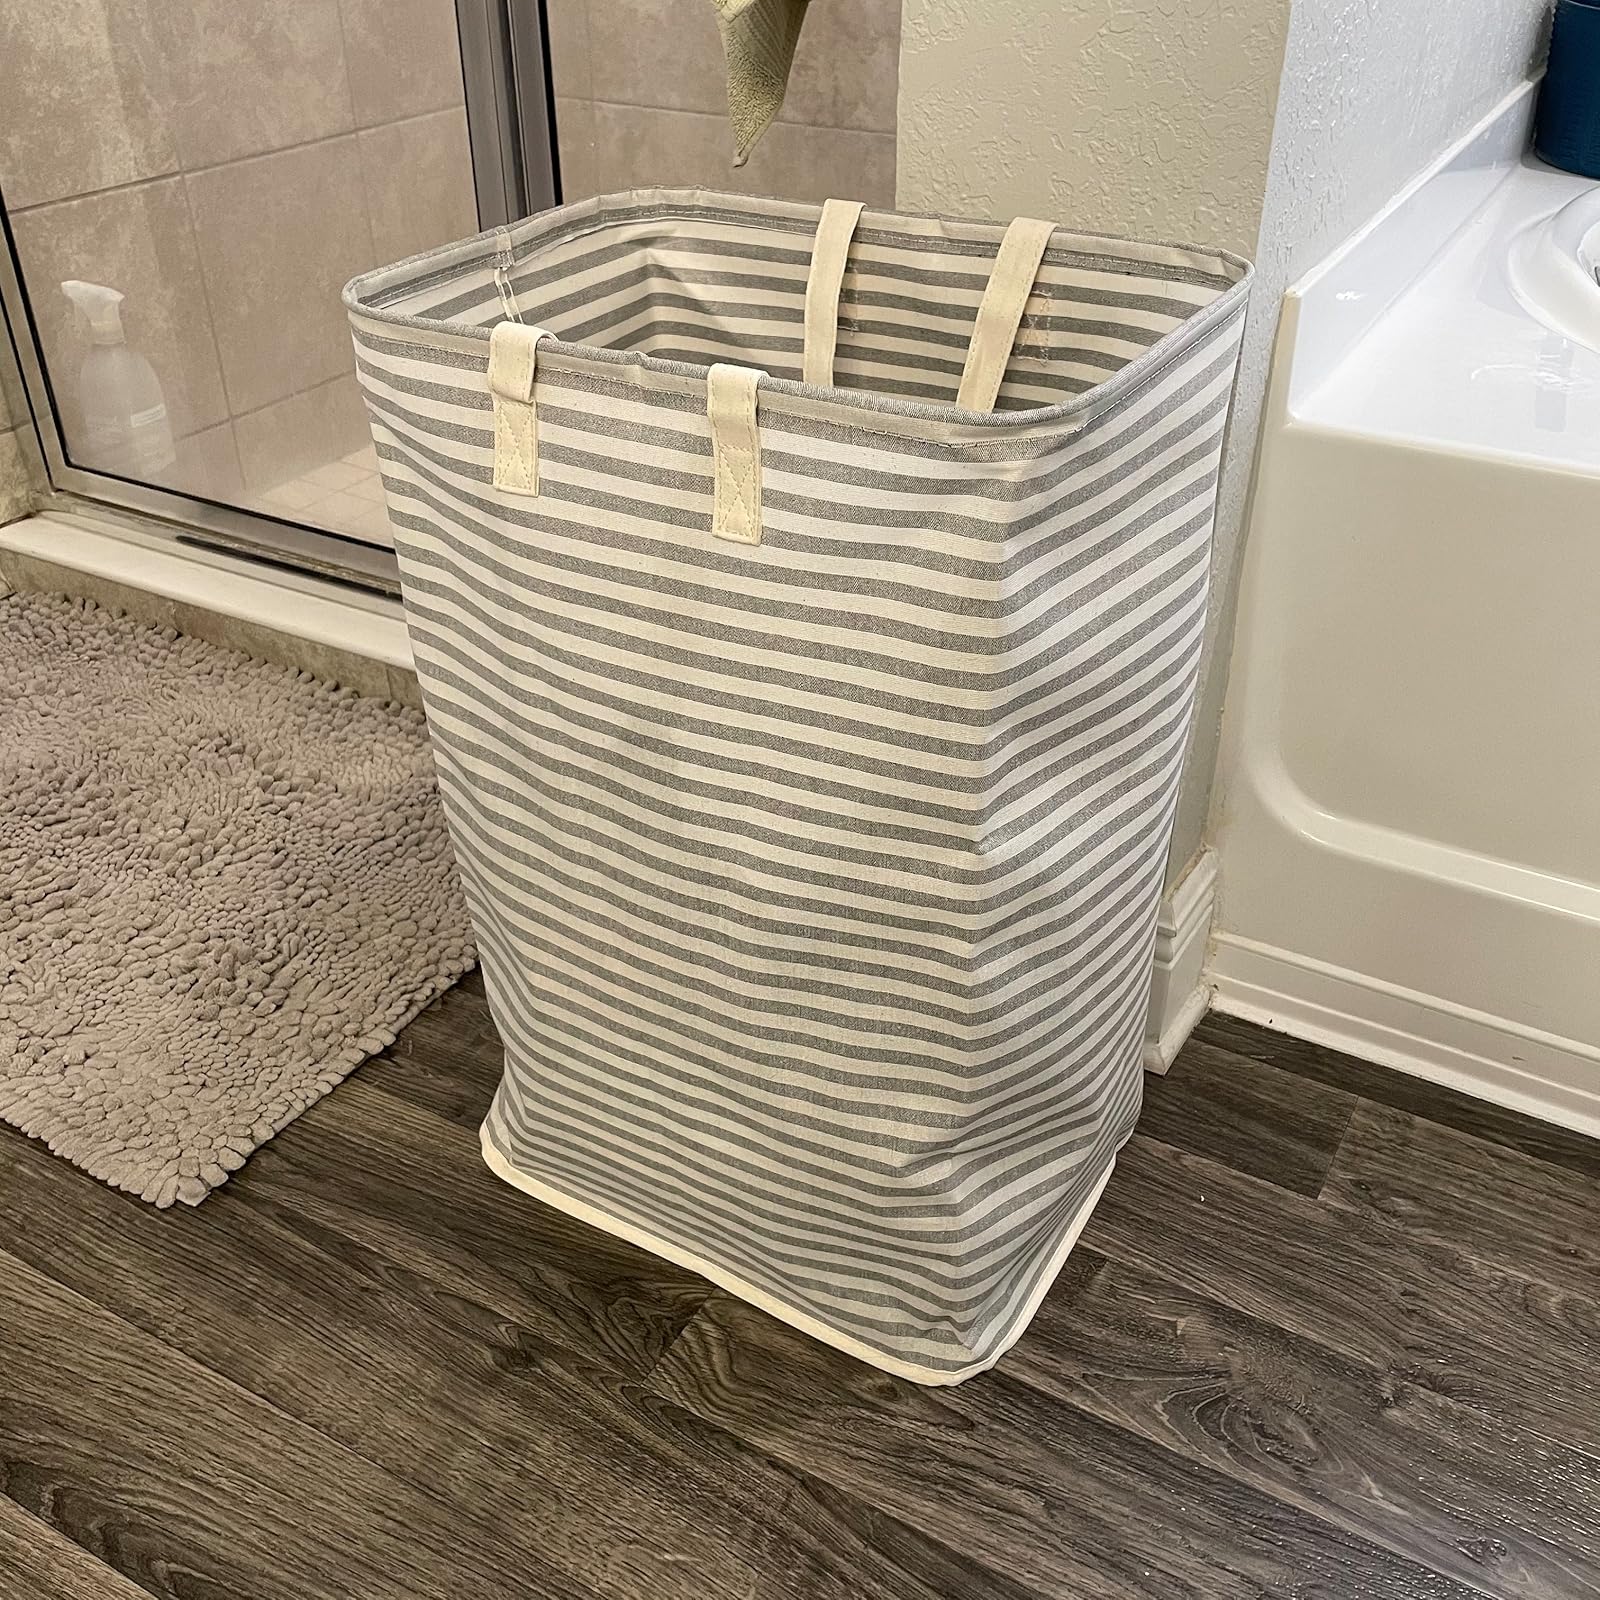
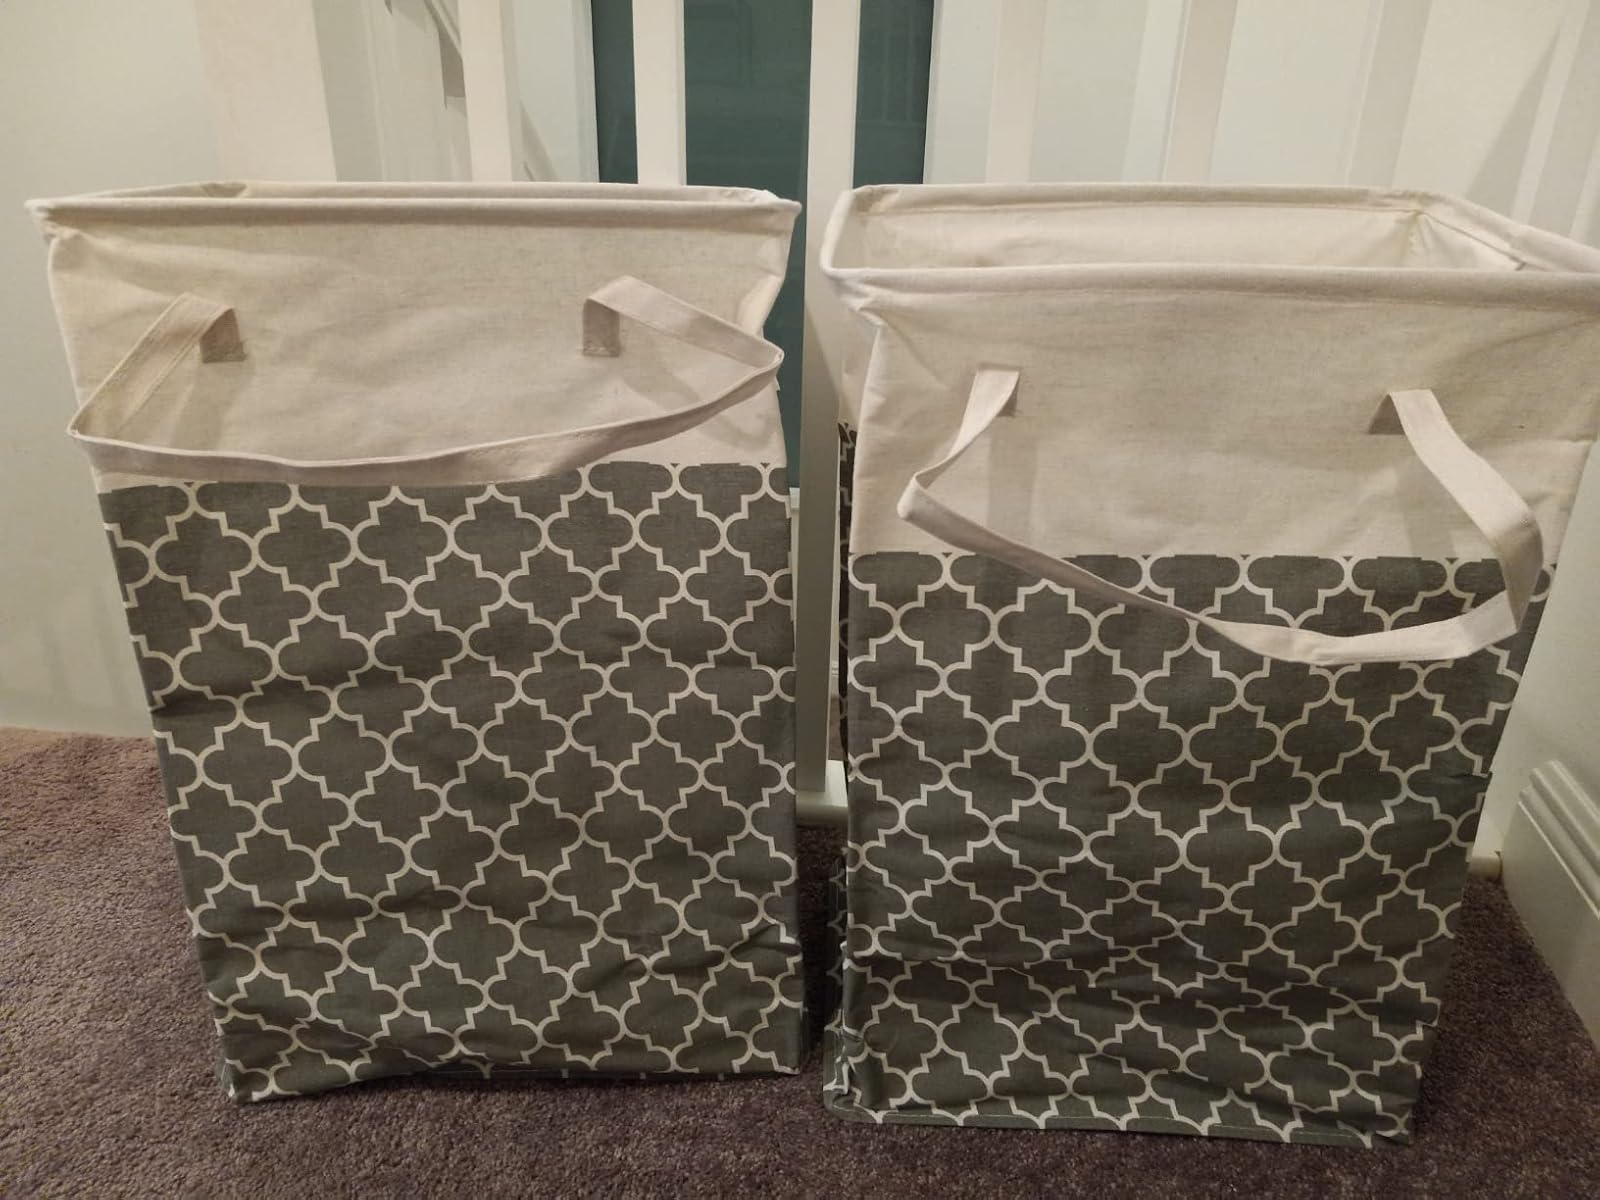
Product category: items_hamper
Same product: no